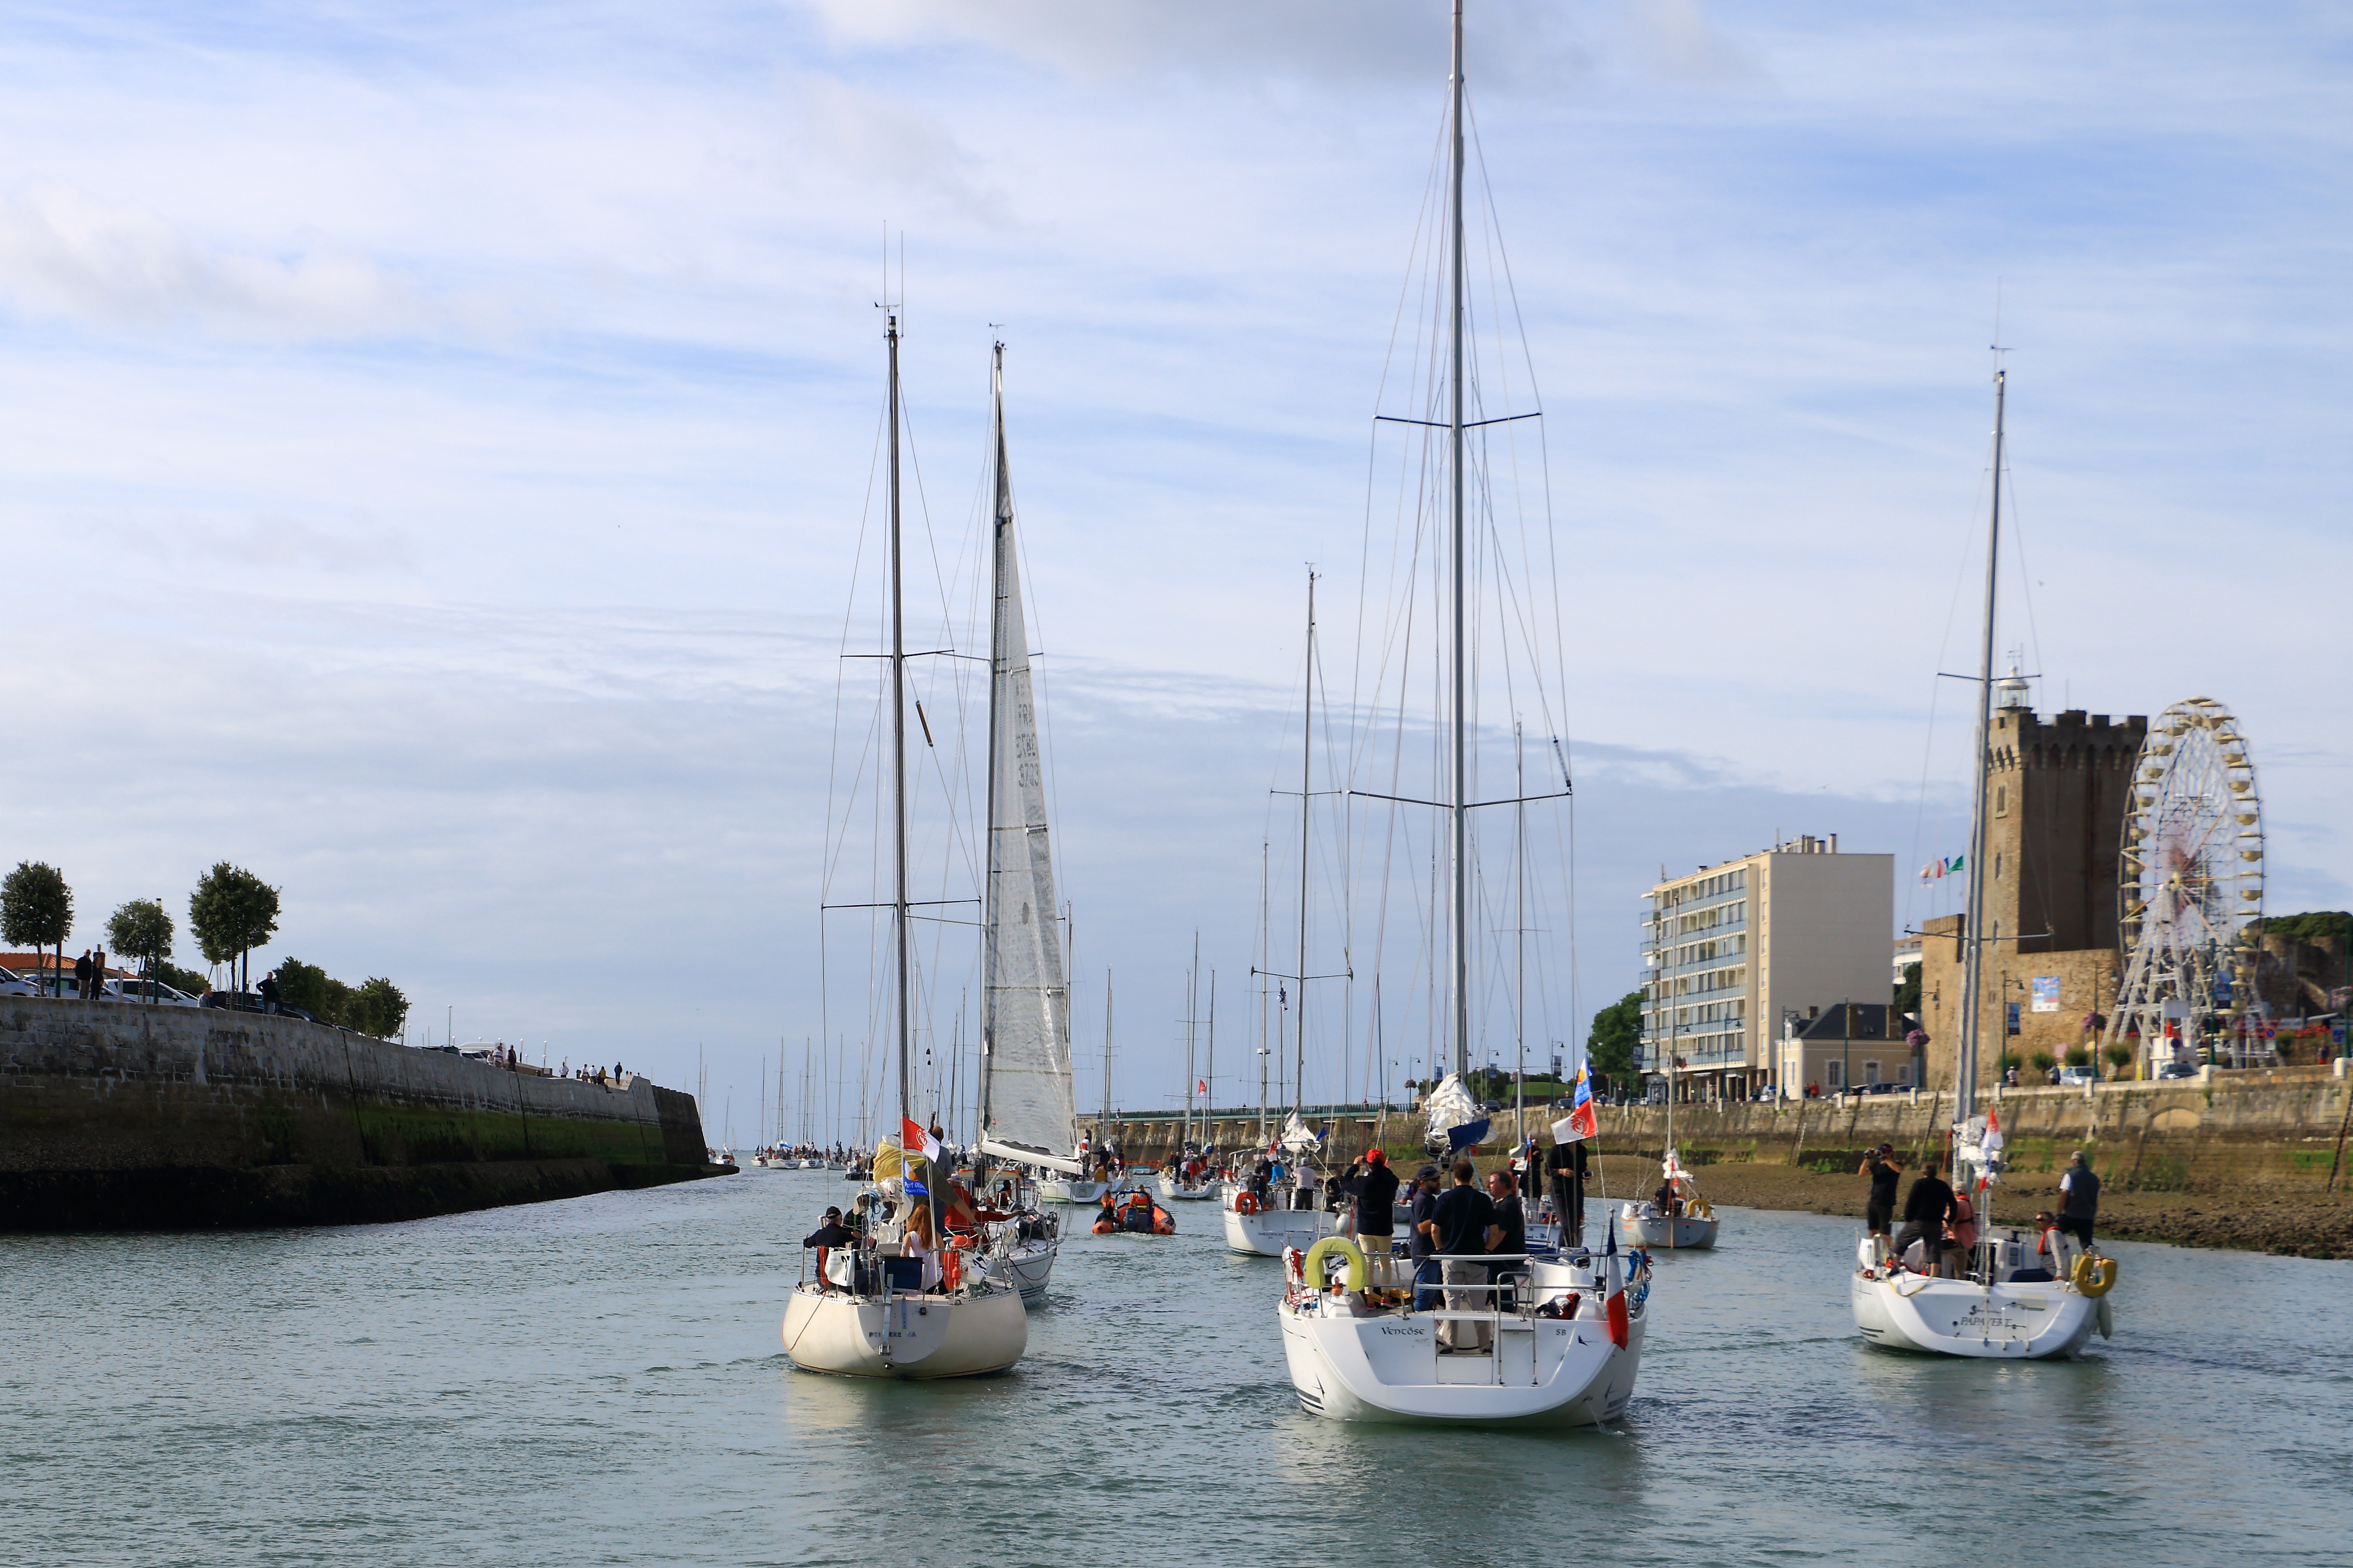
sea, water, ocean, sky, boat, river, ship, mast, sailing, harbor, port, sailboat, waterway, boating, ships, sail, racing, channel, watercraft, schooner, windjammer, sailing ship, elizabeth, tall ship, water transportation